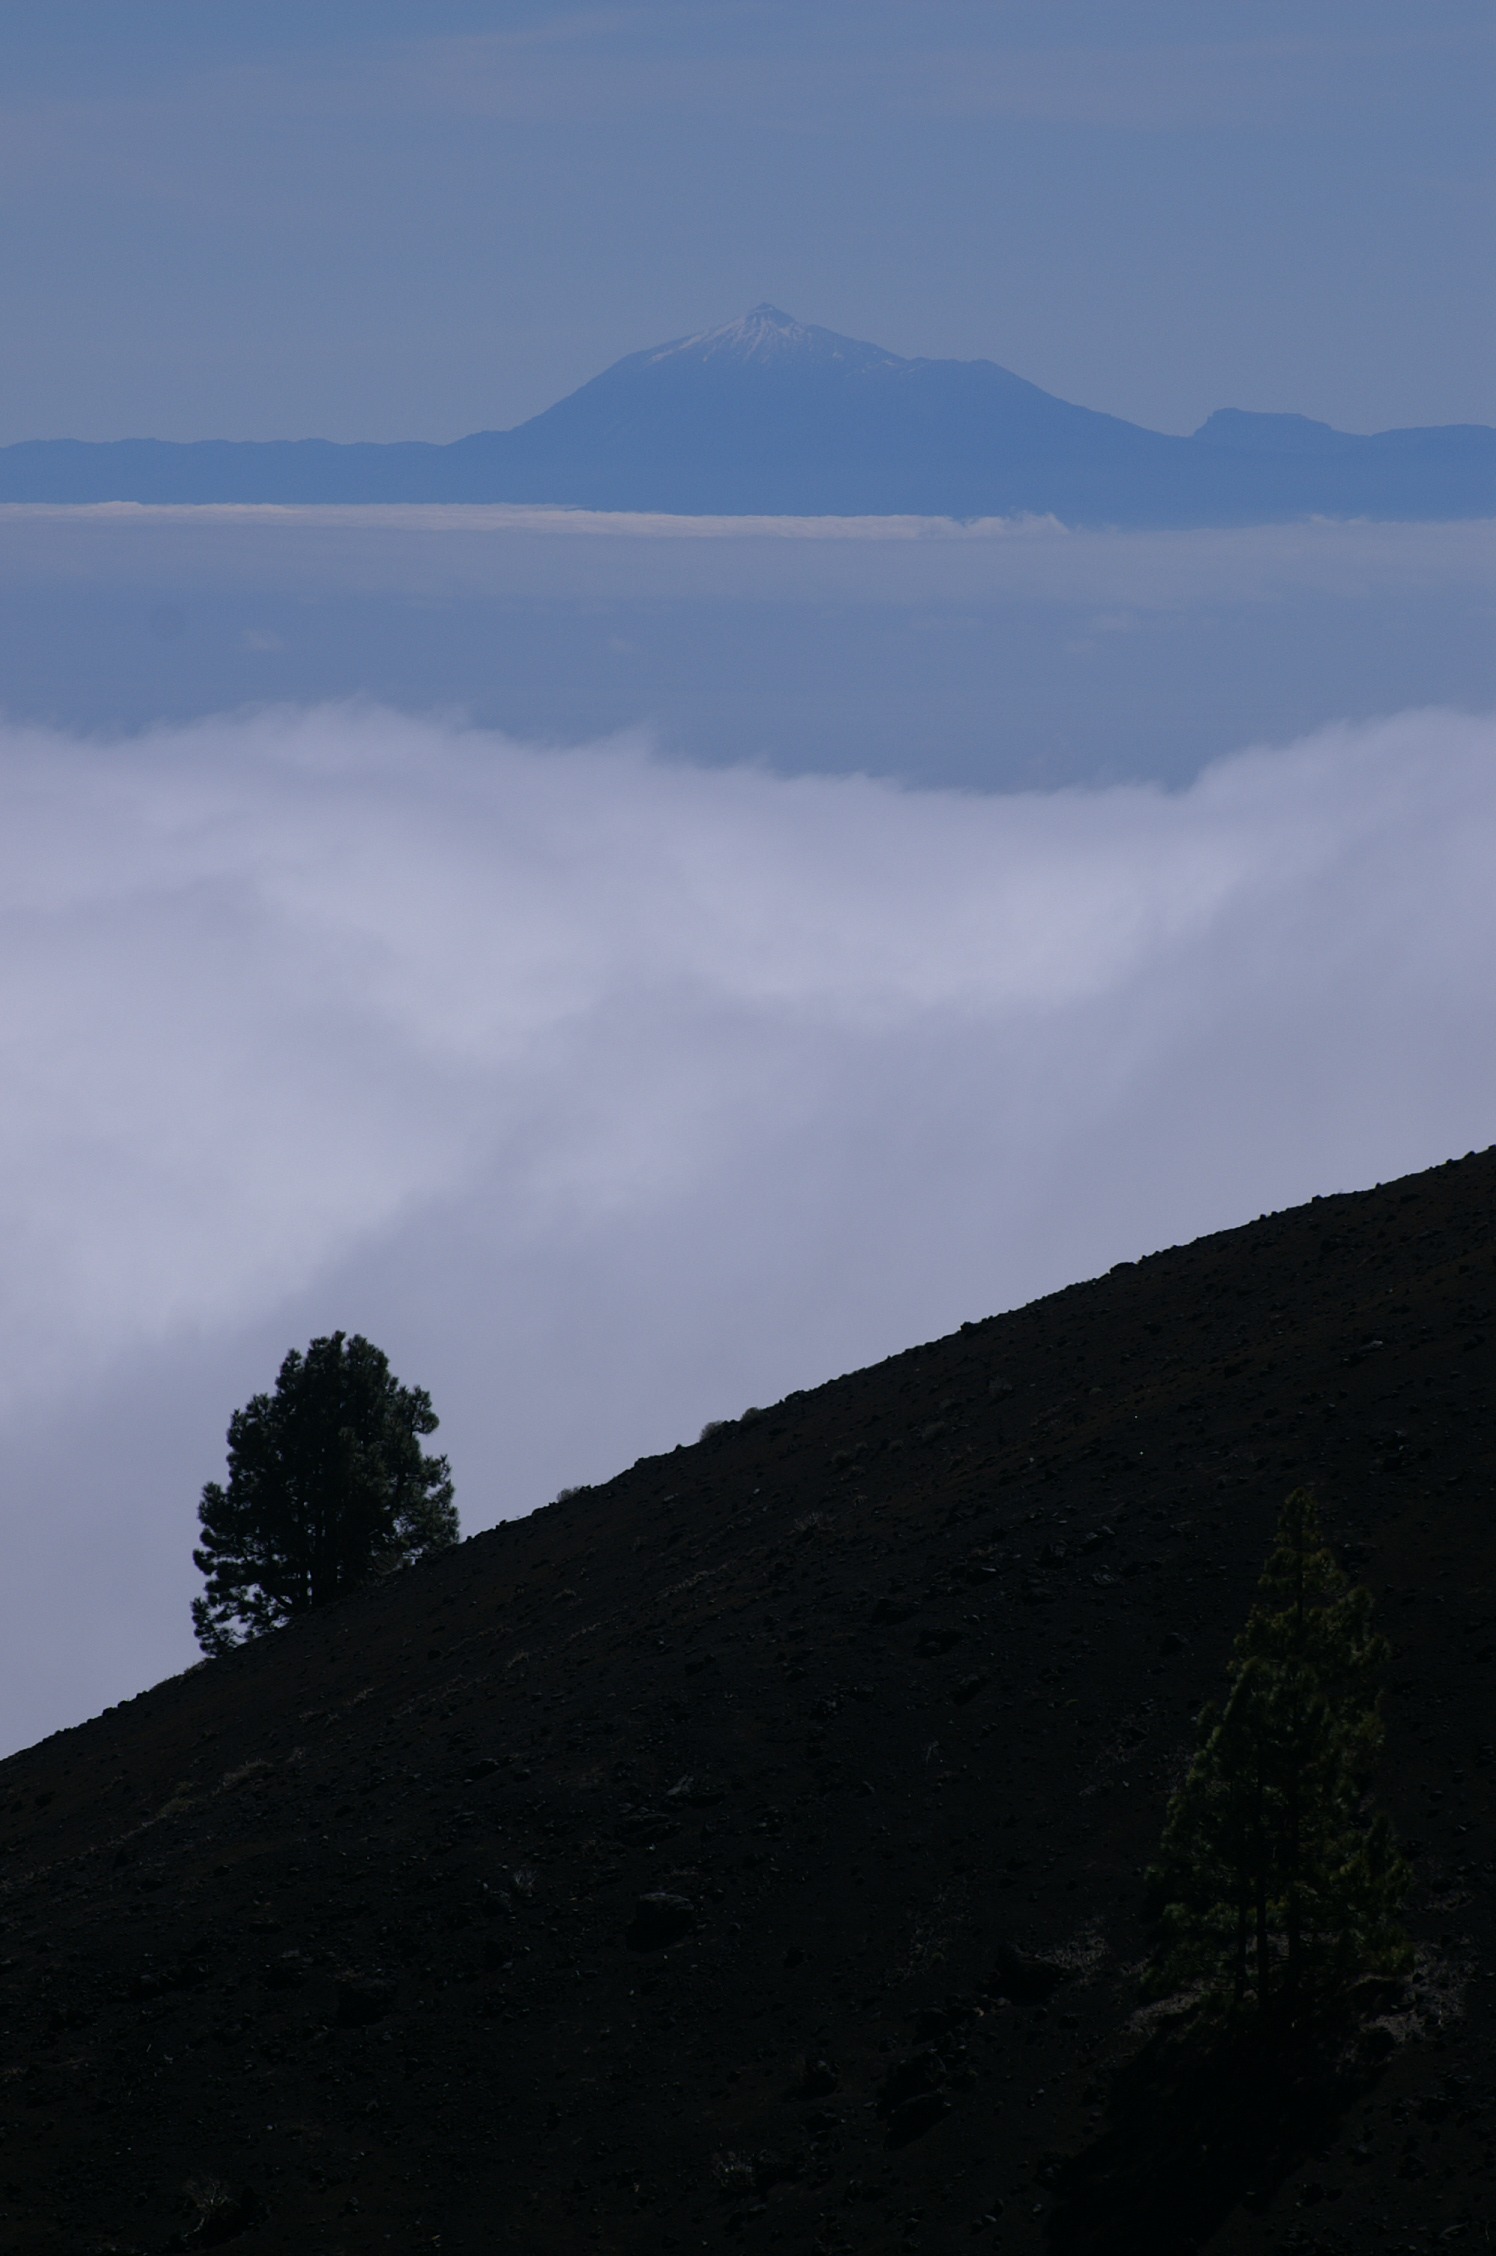
landscape, tree, horizon, mountain, cloud, sky, fog, mist, morning, hill, dawn, atmosphere, mountain range, dusk, evening, haze, calm, volcano, highland, ridge, alps, plateau, tenerife, fell, loch, trident, phenomenon, canary islands, rural area, la palma, hill station, meteorological phenomenon, mountainous landforms, mount scenery